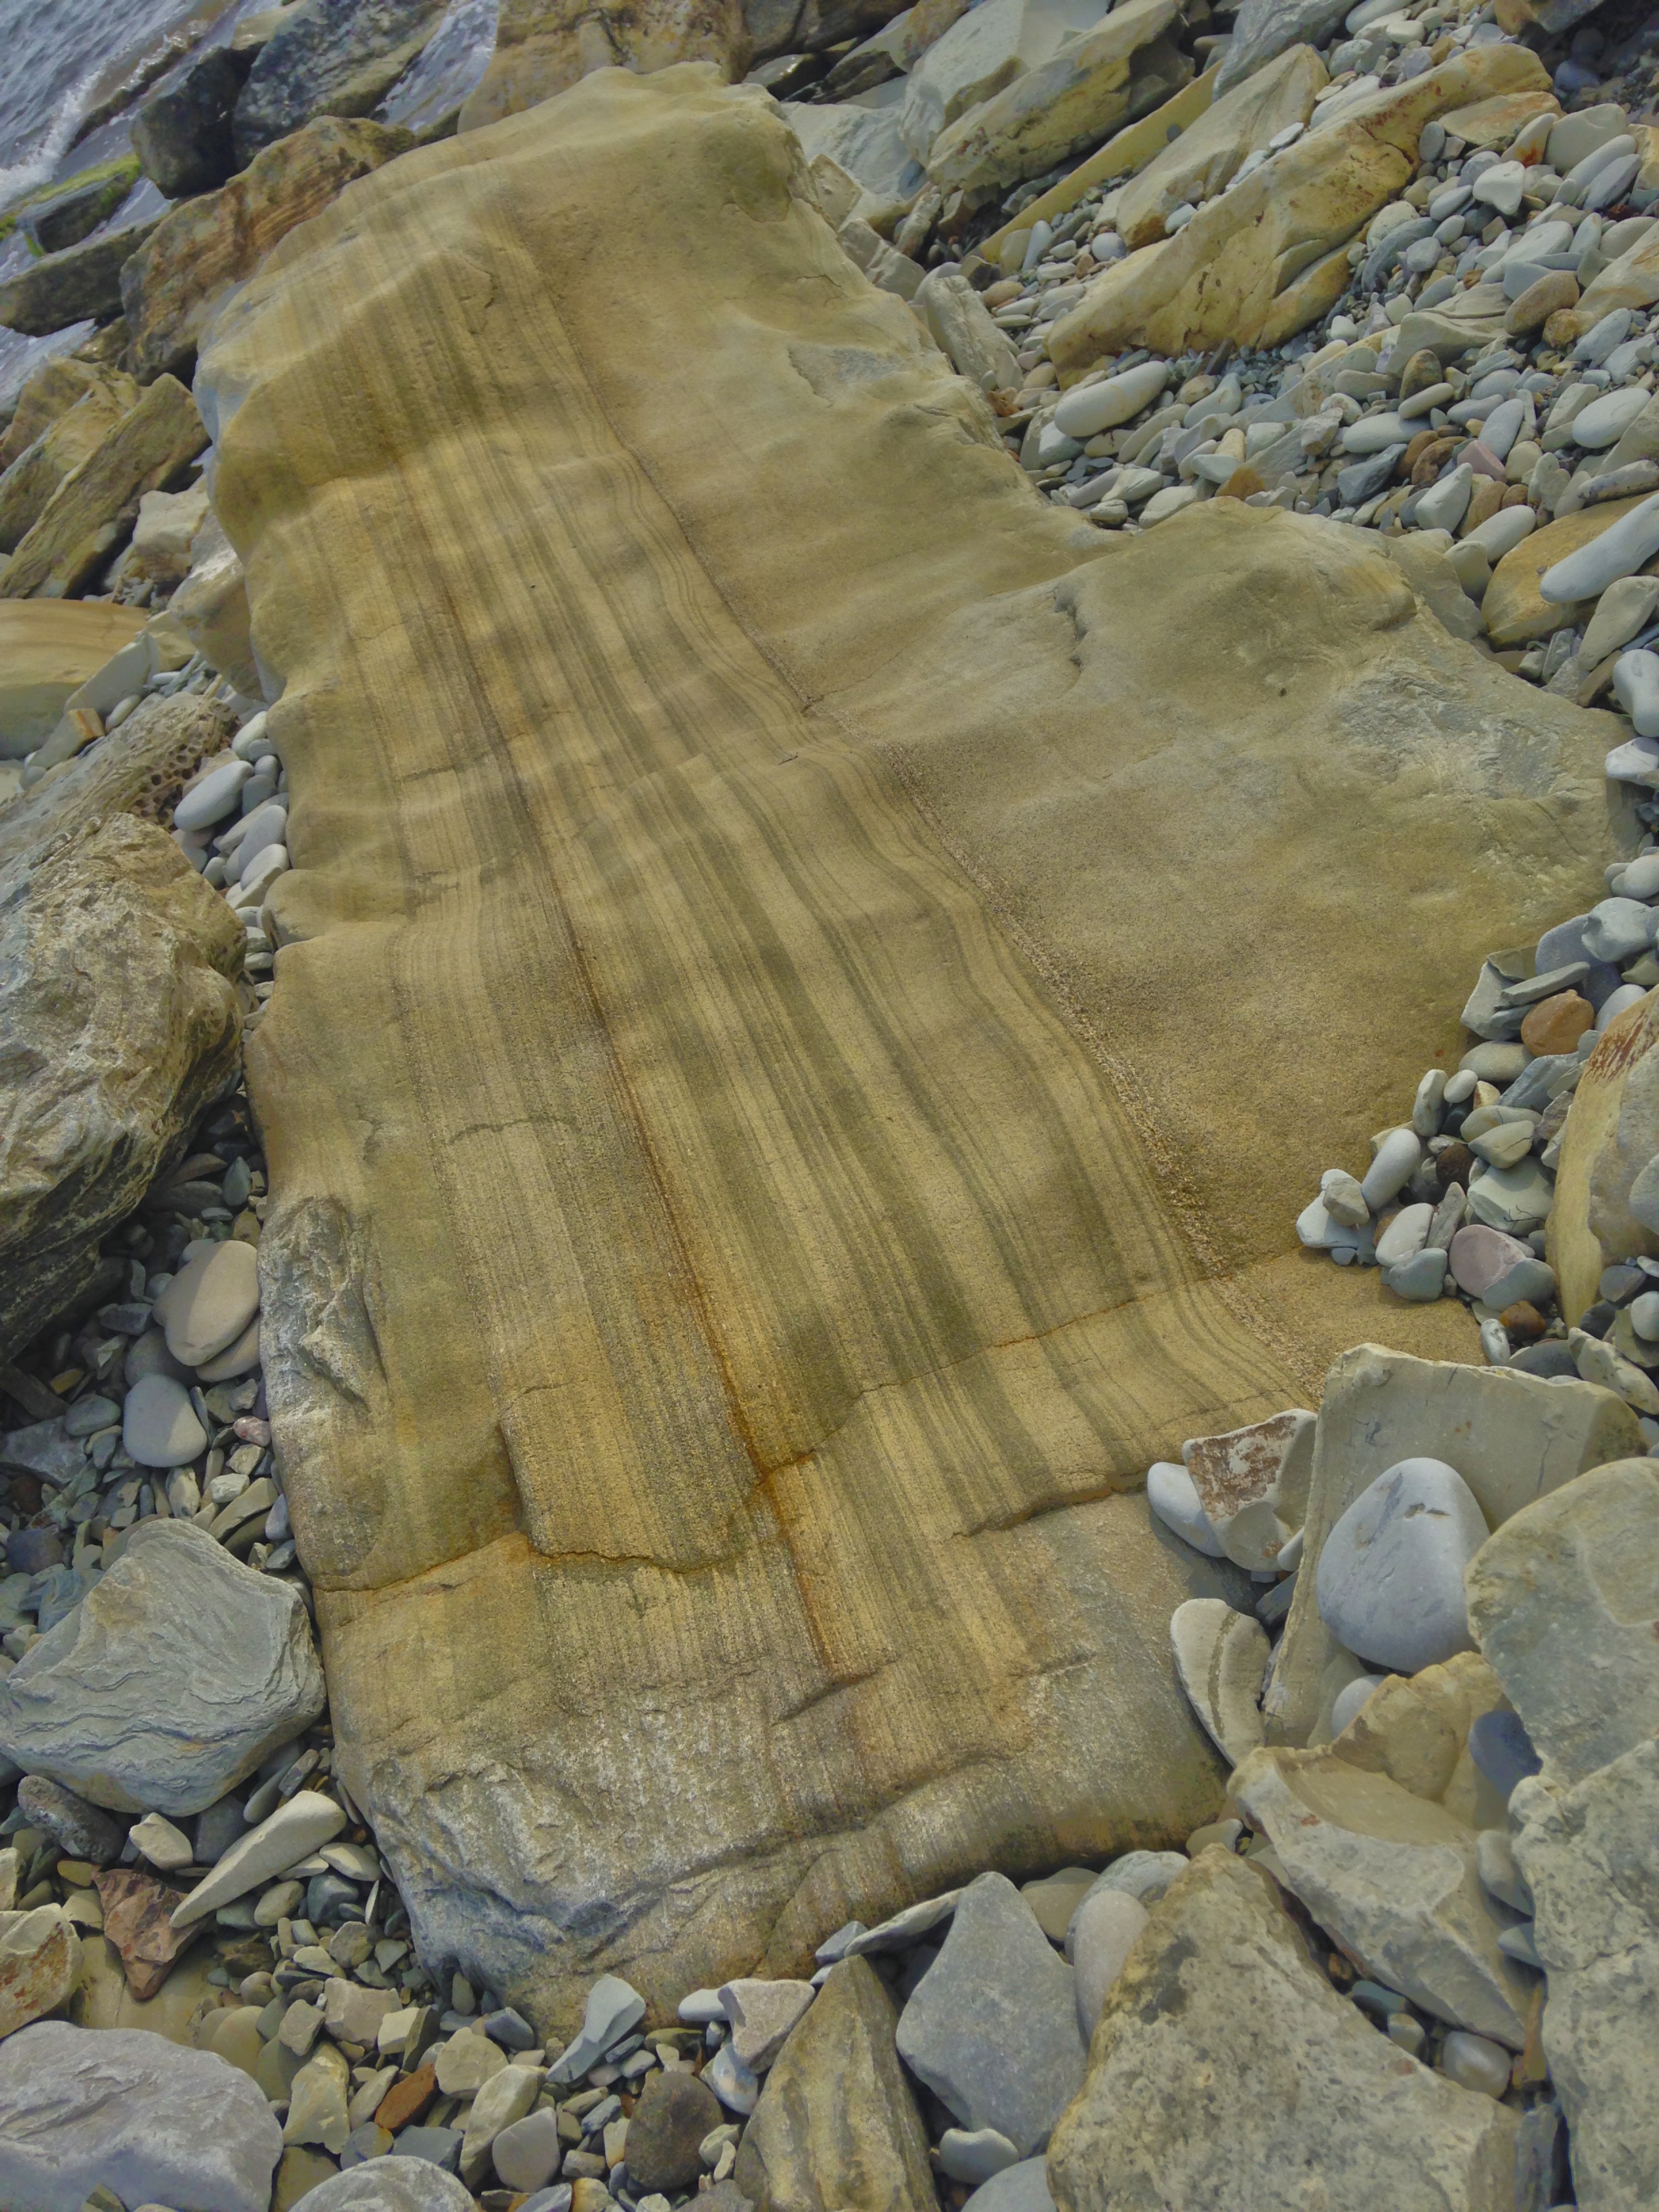
beach, sea, rock, architecture, wood, view, old, wall, stone, walkway, travel, seascape, stone wall, tourism, terrain, material, sunny, geology, stripes, boulder, day, unusual, bedrock, striped stone, ancient history